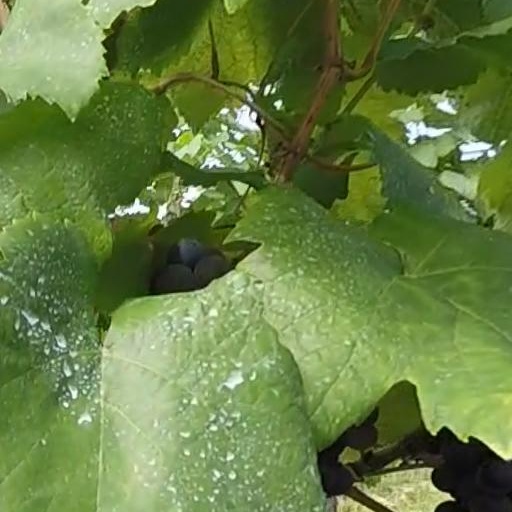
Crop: grape